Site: brandenburg
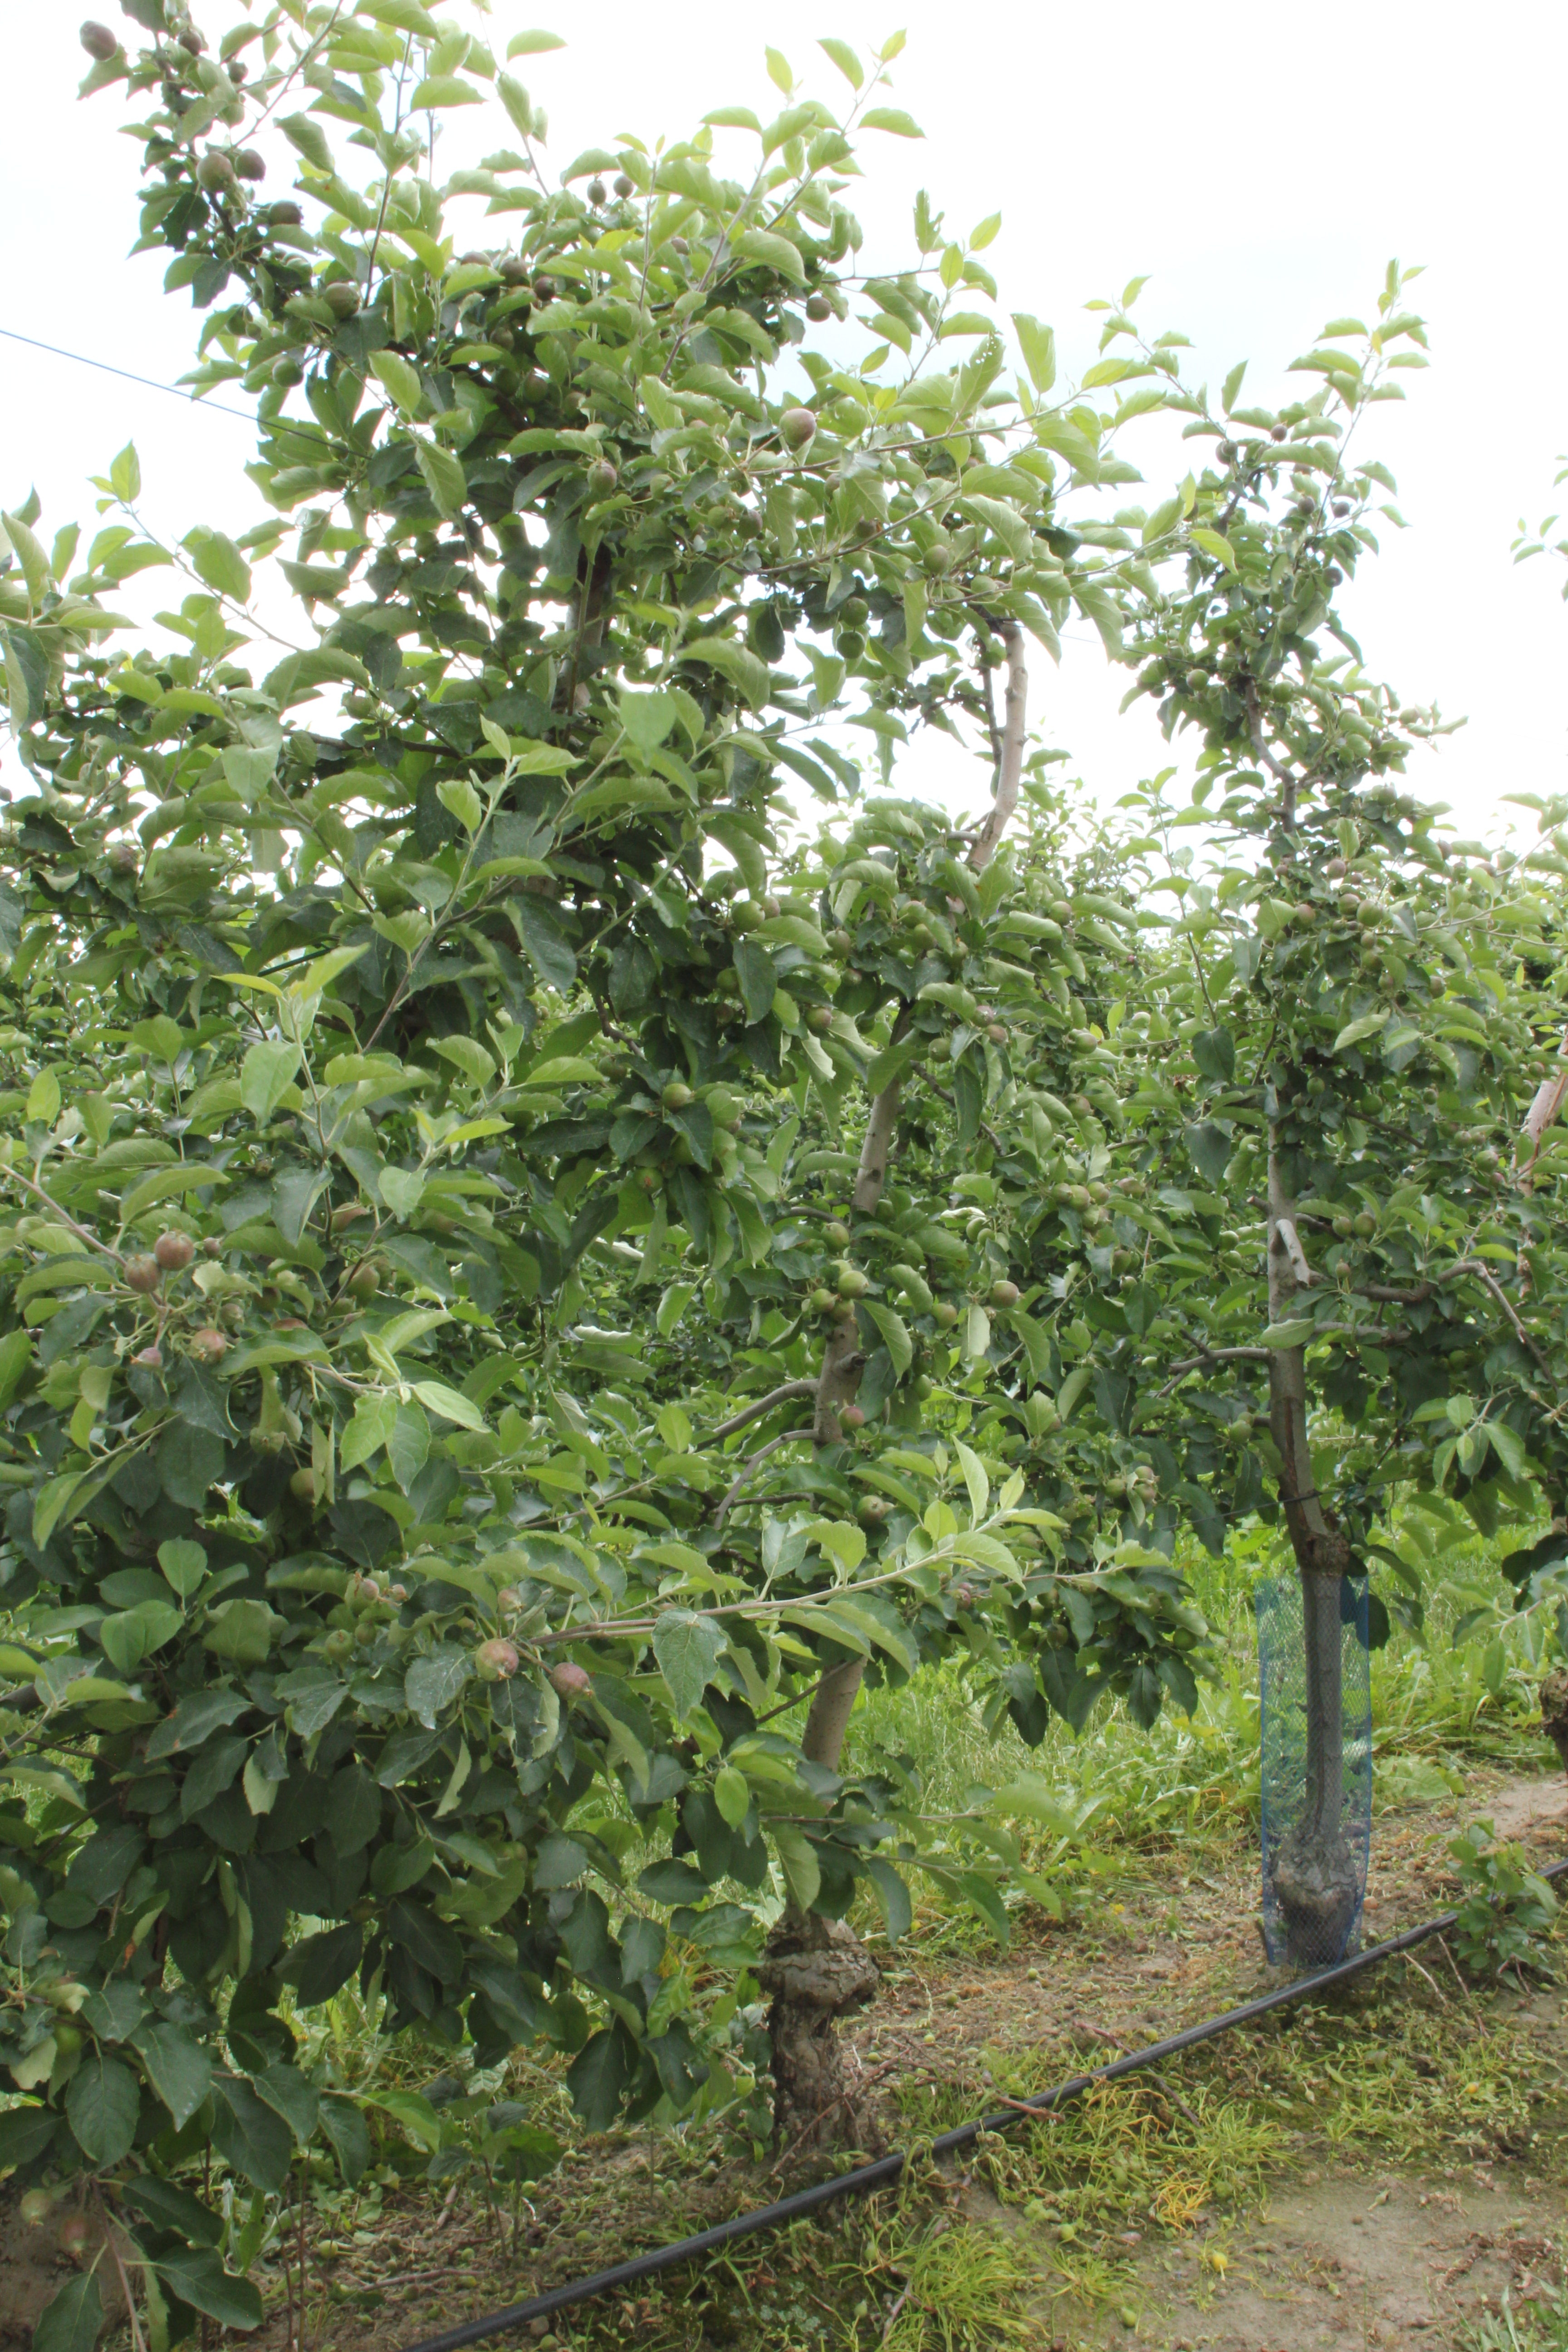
Growth stage (BBCH 73): Development of fruit